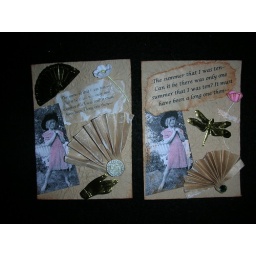
The challenge was to use a brown paper bag in making these cards. I love the crinkled paper background.